2013–14 UCI Track Cycling World Cup

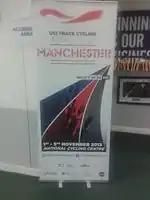
Banner of the World Cup in Manchester

The first round of the World Cup was hosted in Manchester. Manchester has hosted the World Cup on eight occasions. This round was held between 1 and 3 November 2013 at the Manchester Velodrome.